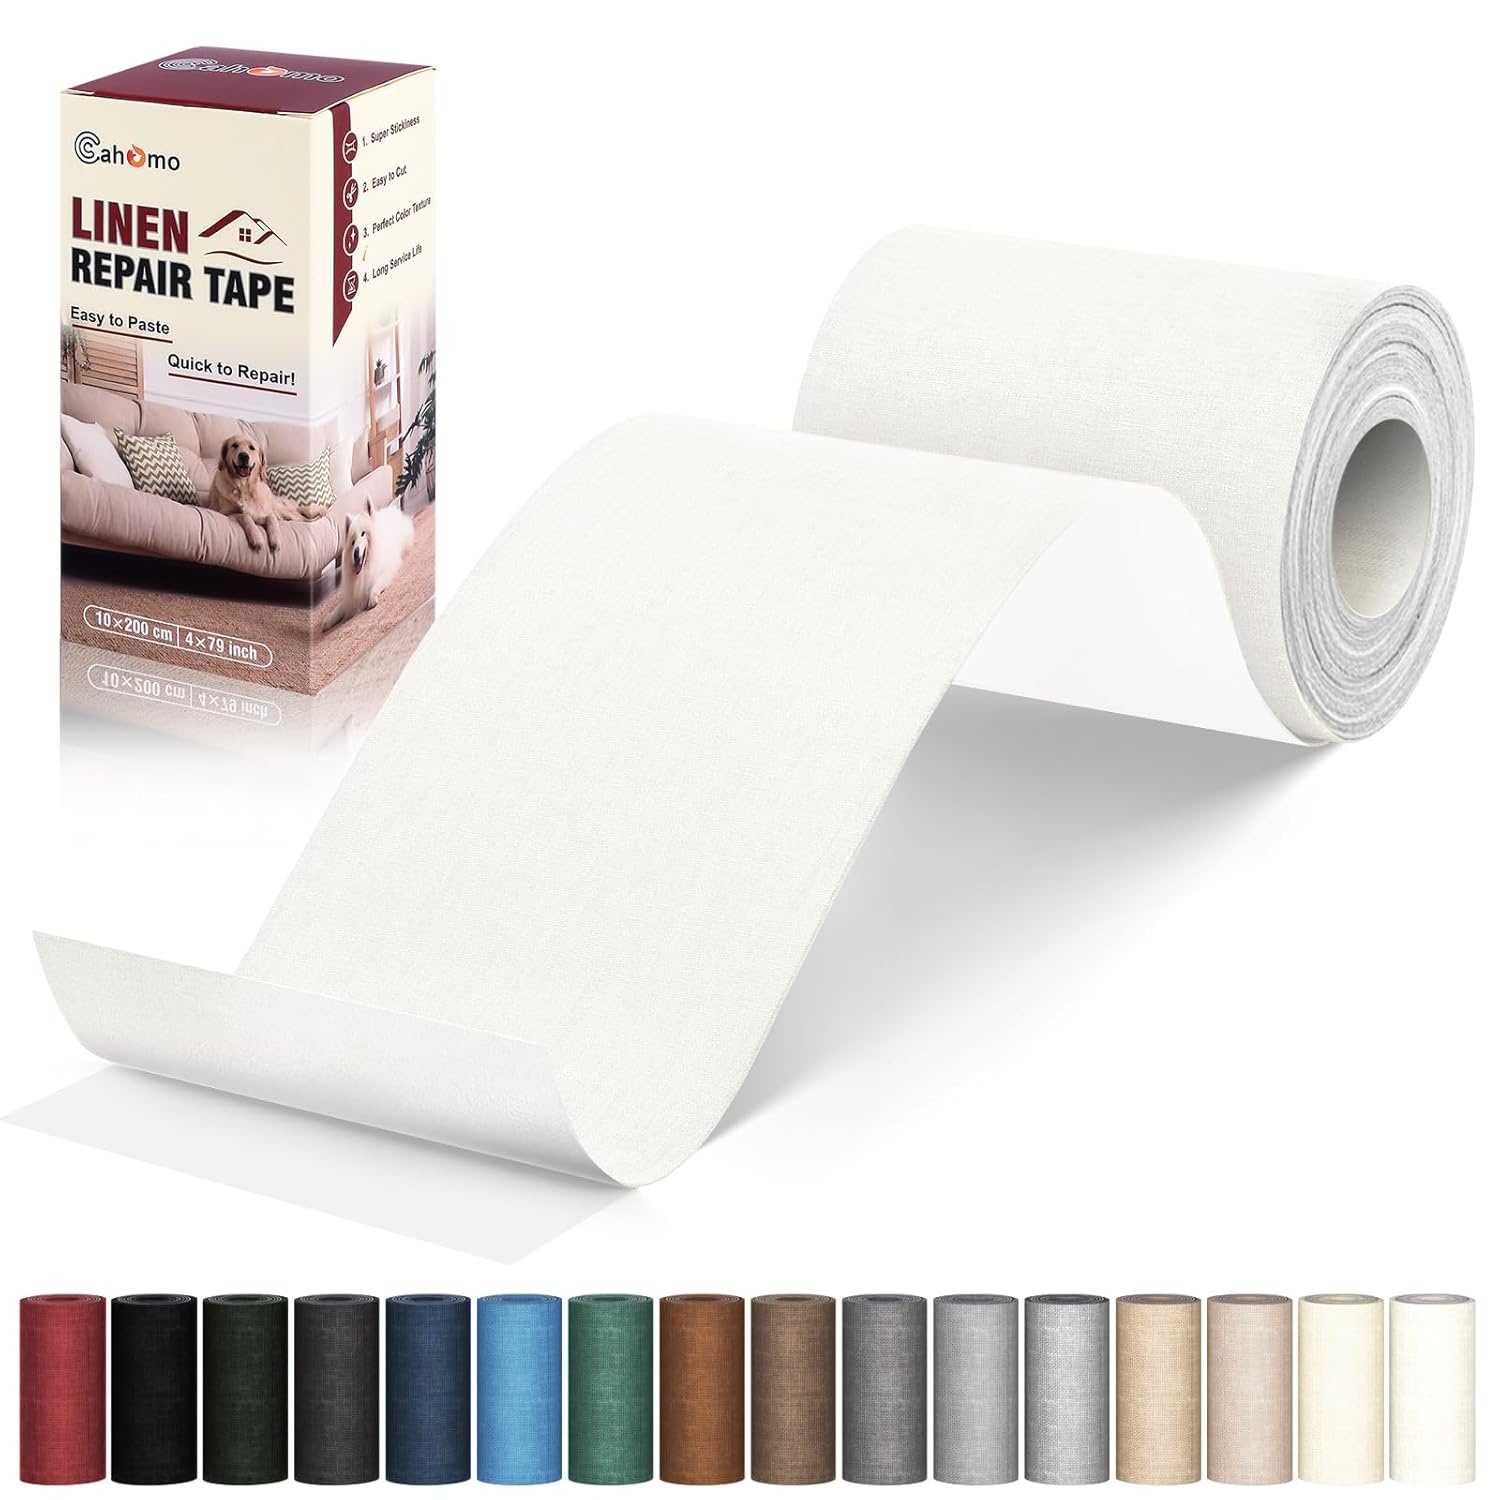
Linen Repair Tape 4x79 inch, Self Adhesive Fabric Patches, Linen Patch Tape Kit, Fabric Repair Tape for Couch Sofas, Headboards, Chairs, Pillows, Curtains, Couches - White
Brand: Cahomo
Overview Brand : Cahomo Color : White Material : Linen Number of Items : 1 Recommended Uses For Product : Indoor About this item Size Information: Linen fabric patch tape measure 4x79 inch to meeting your different size needs, you can also choose to cut your own to the size you want. Hide the repair traces. Give your linen sofa a new look Strong Self-Adhesive: The self-adhesive linen fabric patches sticks well to various object surfaces, perfect fit in seconds, firmly press on the broken parts. The glue reaches the best outcome after 24 hours Premium Quality Material: Self-adhesive fabric repair tape made of high quality natural Linen, firm texture, smoot，surface, soft, breathable and wear resistan. Linen is durable, non-pilling, non-fading, non-shrinking and is suitable for all seasons Wide Application: Linen repair patches upholstery repair patch kit is perfect for quickly repairing fabric couches, sofas, car seats, boat seats, recliners, furniture, office chairs, and more. With this fabric patches tape, you can finally bring your favorite furniture back to life A Gentle Reminder: Due to the different display device and lighting tools, the color of the actual items on the website may be a little different, but please do no matter what reason, you are notsatisfied with our products, please feel free to contact us, we guarantee to give you satisfaction.
Category: Arts & Entertainment > Hobbies & Creative Arts > Arts & Crafts > Art & Craft Kits > Fabric Repair Kits